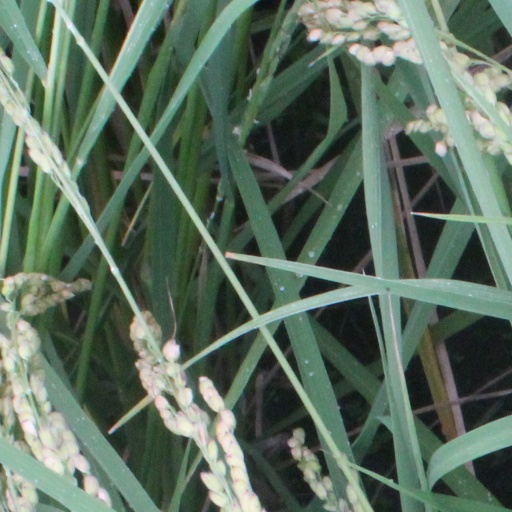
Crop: rice